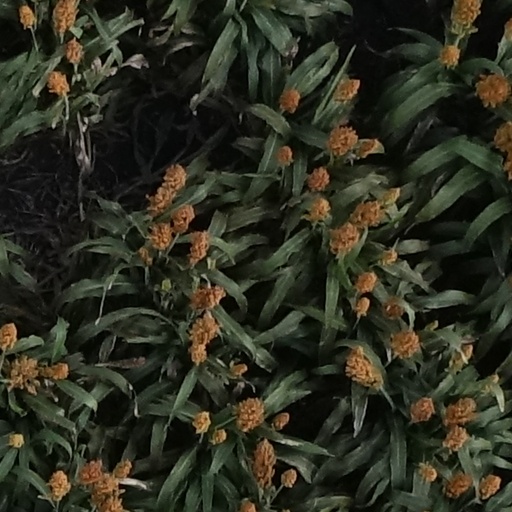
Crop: sorghum